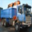
Label: truck